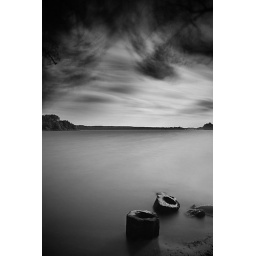
A day with periods of miserable weather .... heavy wind pushed the clouds over the sky and moved the trees heavily